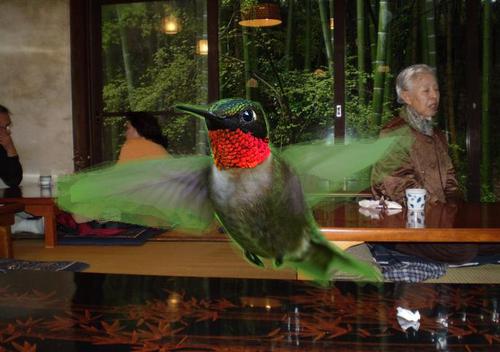
Bird species: Ruby_throated_Hummingbird
Bird type: landbird
Background: land